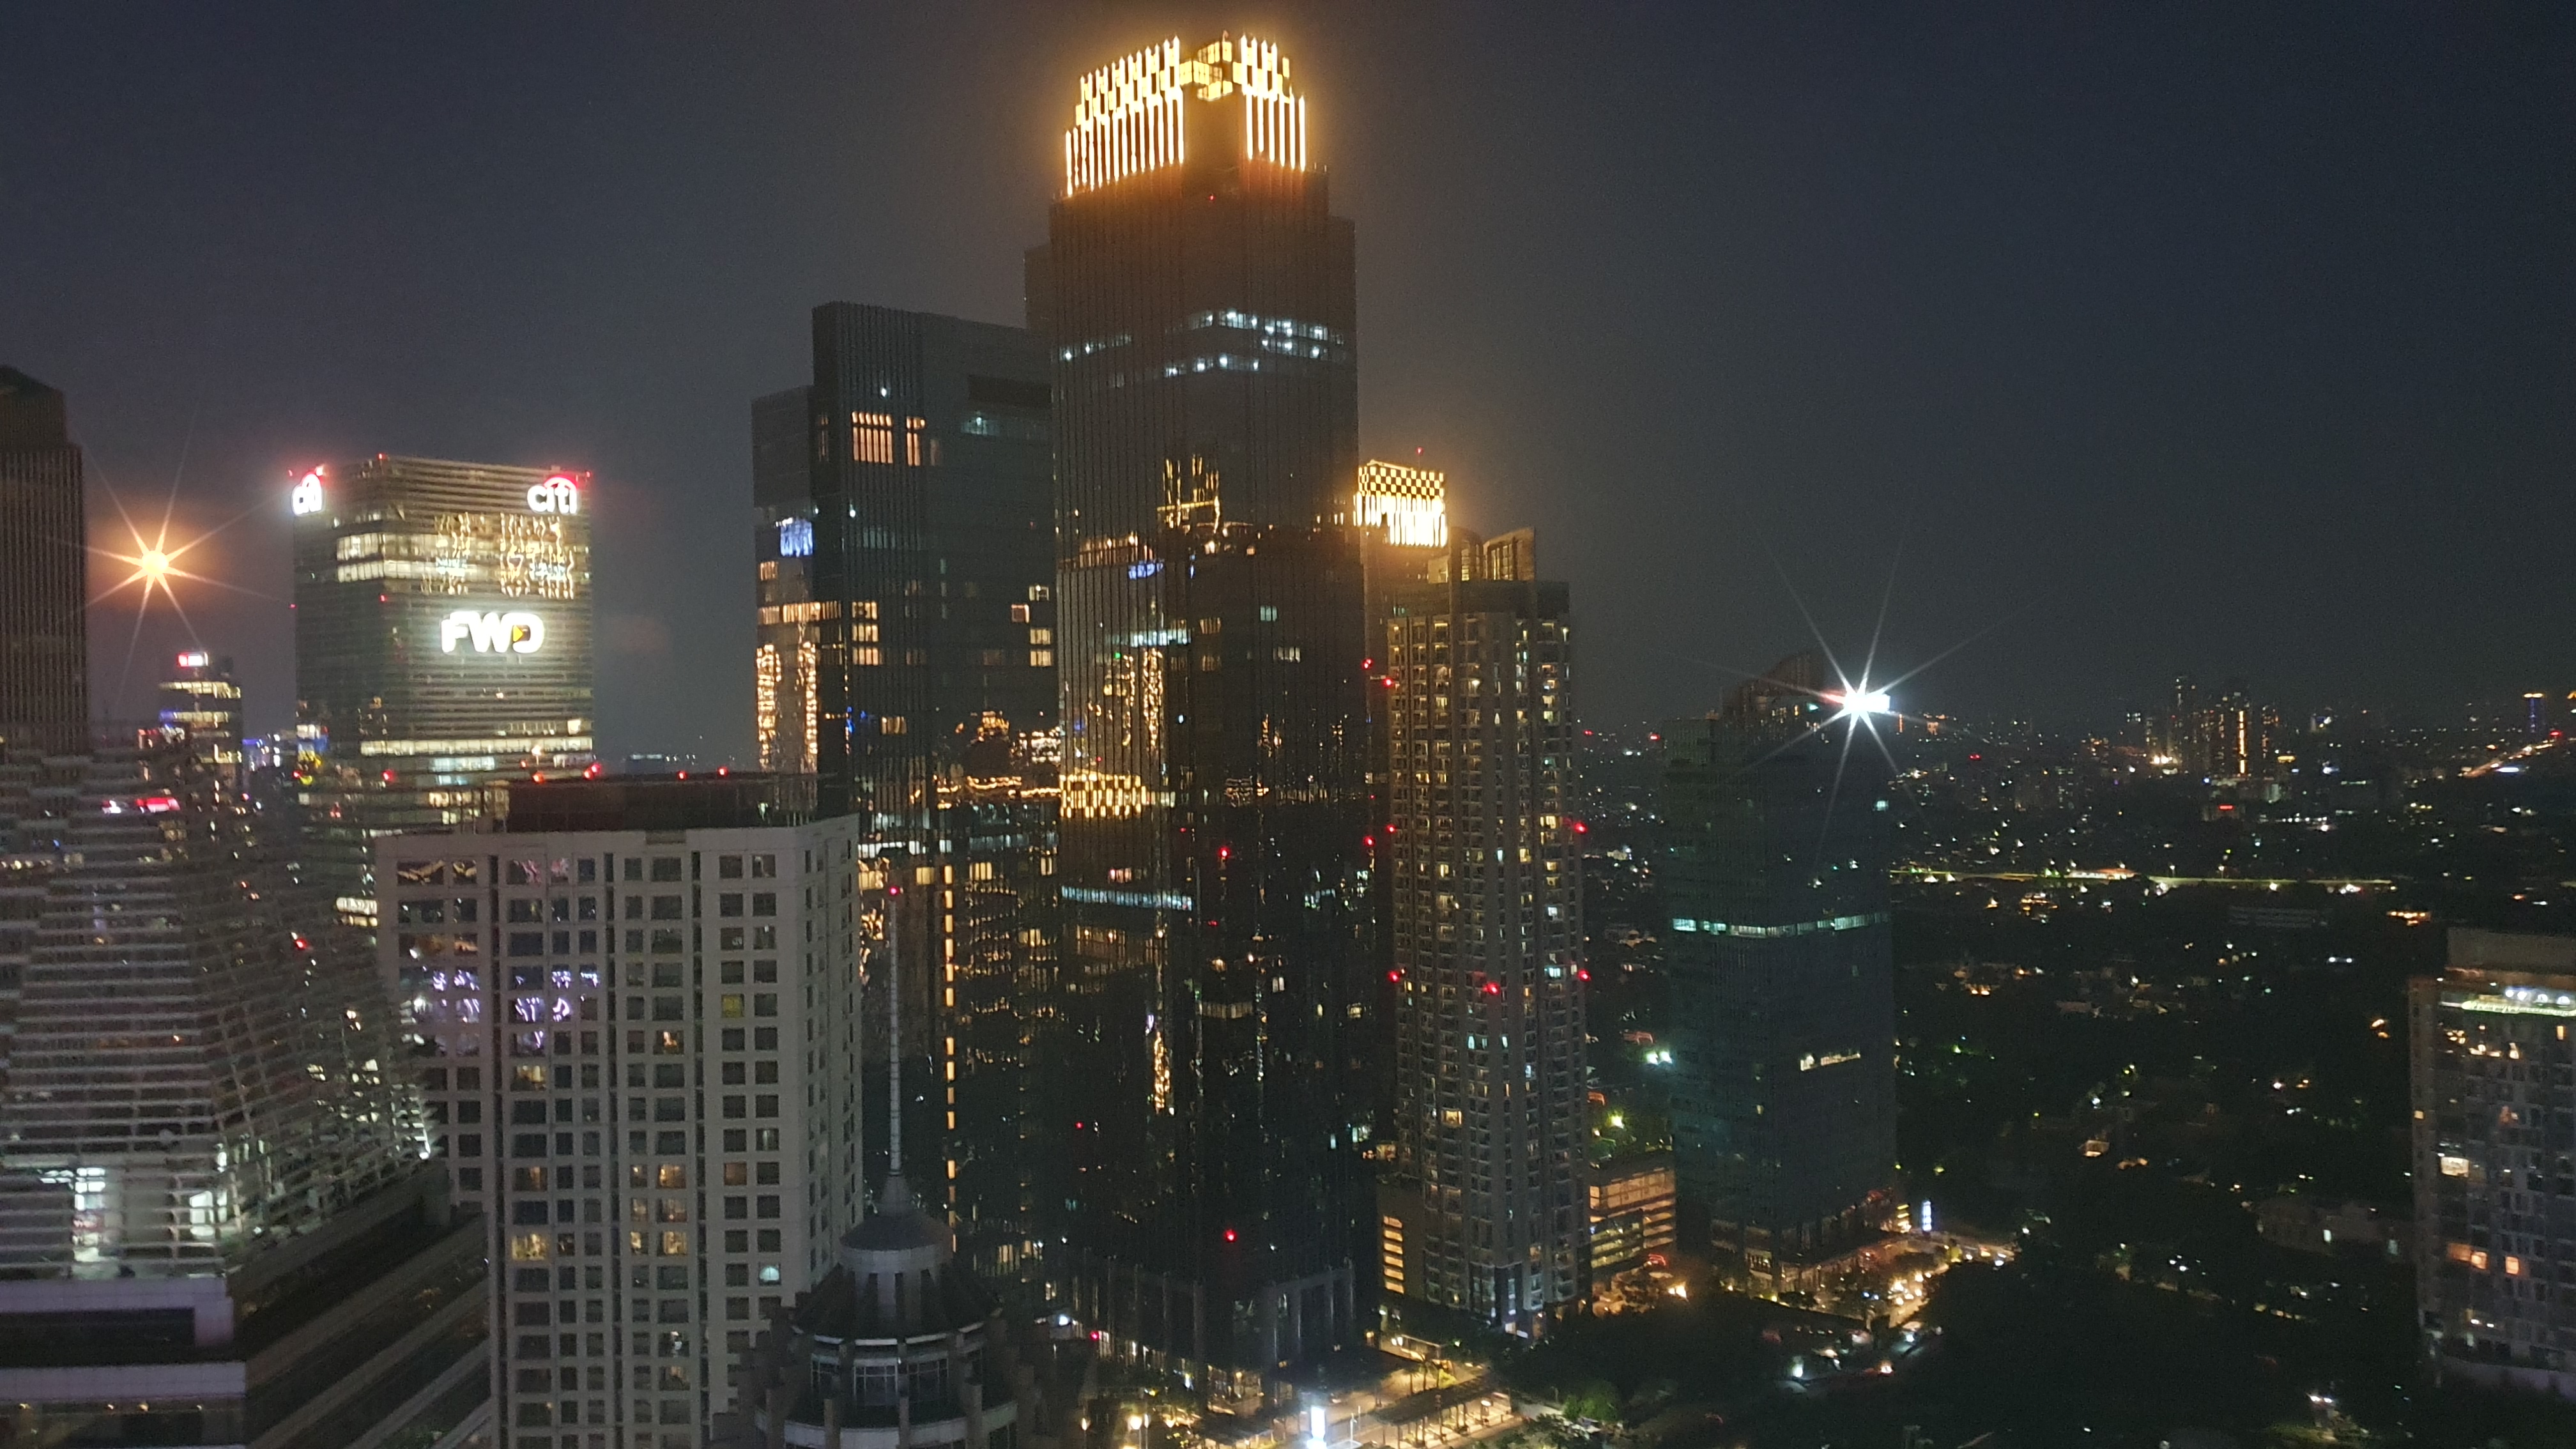
building, night, skyscraper, tower, jakarta, light, sky, city, metropolitan area, urban area, metropolis, cityscape, skyline, tower block, human settlement, landmark, downtown, architecture, condominium, midnight, landscape, mixed use